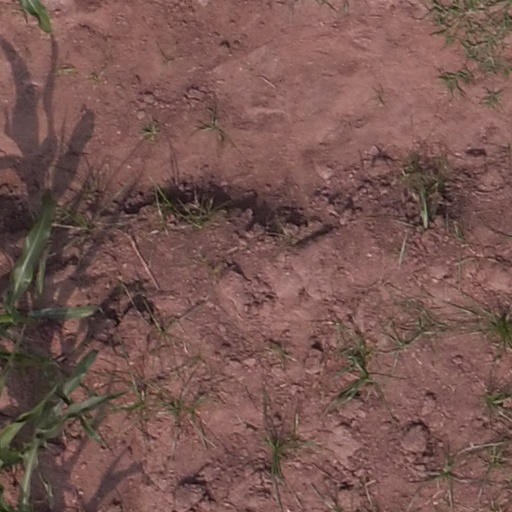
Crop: maize; corn